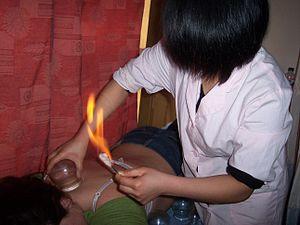
En médecine traditionnelle, la ventouse est un récipient, habituellement en verre et en forme de cloche destiné à soigner en induisant une « révulsion » par effet de succion sur la peau.